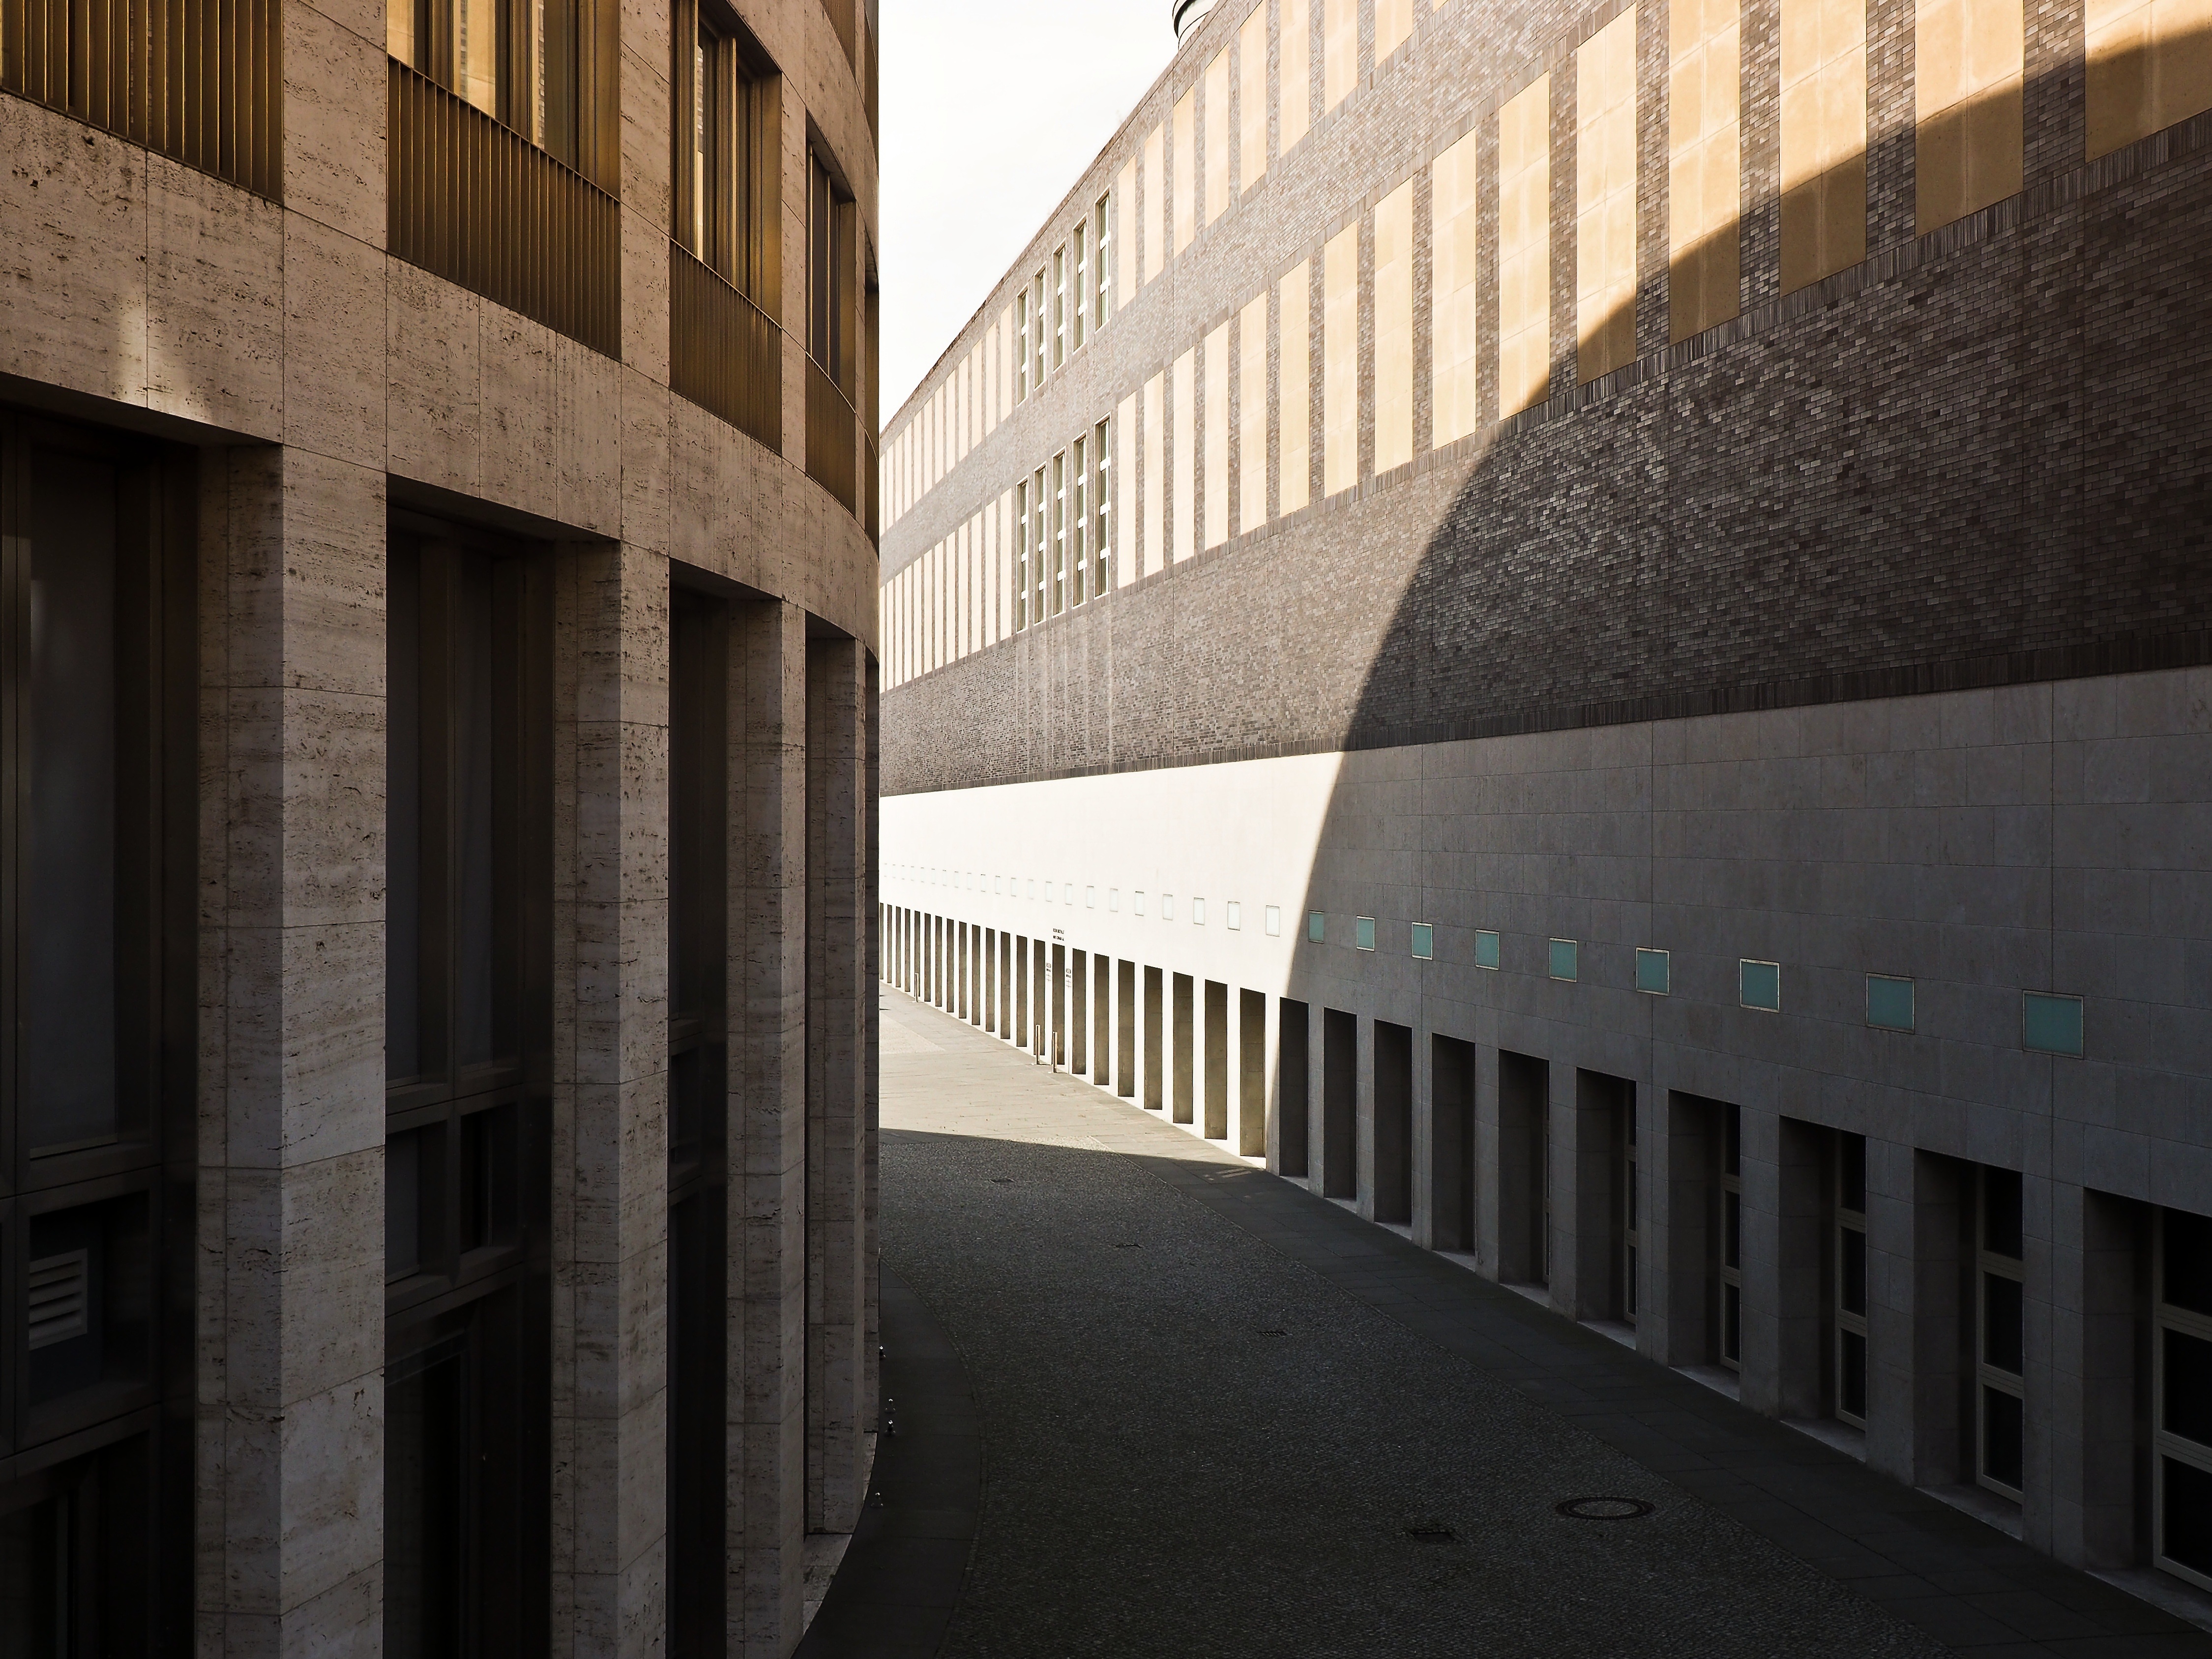
light, architecture, structure, building, home, wall, hall, shadow, facade, modern, symmetry, shape, dusseldorf, bowever, urban area